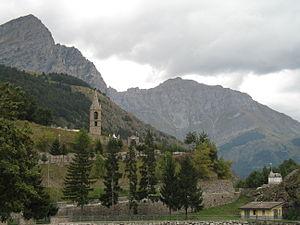
La vallée de la Stura di Demonte ou vallée de la Stura, autrefois appelée vallée de Sture, est une vallée du Piémont italien dont le principal cours d'eau est la Stura di Demonte.